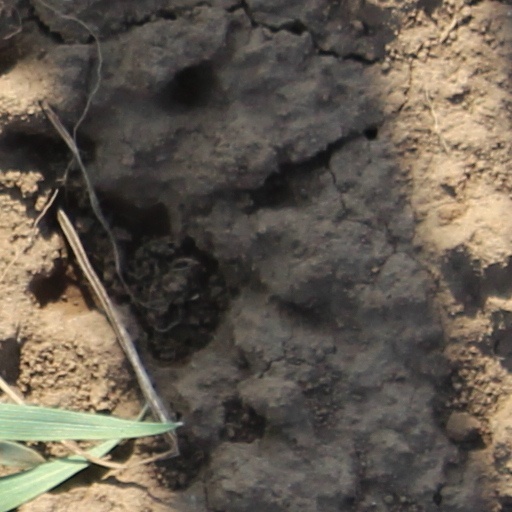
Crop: wheat